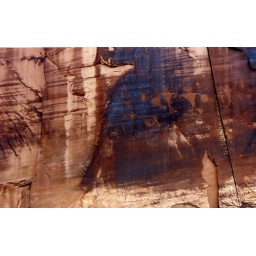
These petroglyphs are on a rock wall along the Colorado River near Moab, UT, on Route 279.